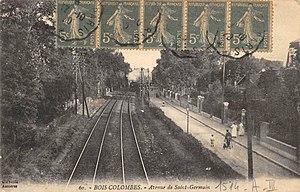
Bois-Colombes.Avenue de Saint-Germain
L'avenue du Révérend Père Corentin-Cloarec est une voie de communication située à Bois-Colombes.